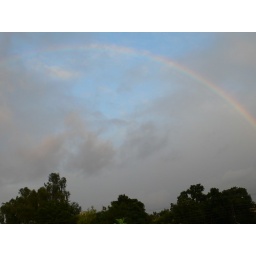
i love how the grey and blue in the sky set off the rainbow's colours...